Makarios III

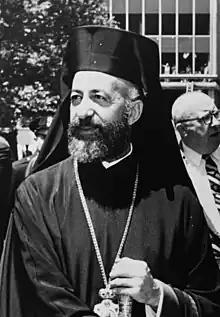
Makarios in 1962

Makarios III (born Michael Christodoulou Mouskos; 13 August 1913 – 3 August 1977) was a Greek Cypriot prelate and politician who served as Archbishop of the Church of Cyprus from 1950 to 1977 and as the first president of Cyprus between 1960 and July 1974, with a second term between December 1974 and 1977. He is widely regarded as the founding father or "Ethnarch" of the Republic of Cyprus, leading its transition from British colonial rule.